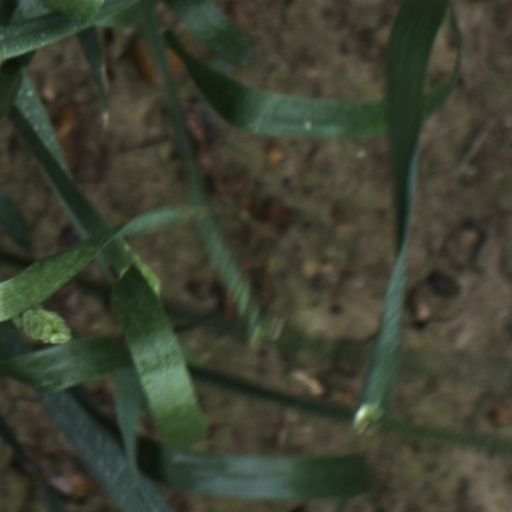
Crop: wheat